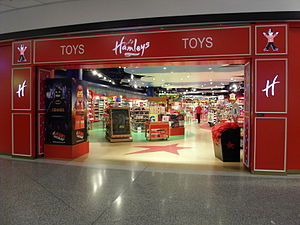
Hamleys
En Hamleys-butik i Emporia i Malmø.
Hamleys er en af verdens største legetøjsbutikker. For øjeblikket ligger hovedafdelingen på Regent Street 188–196 i London.